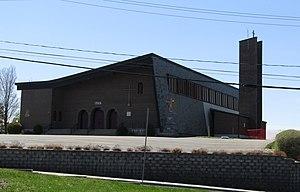
Église Saint-Benoît-Labre rue principale.
Saint-Benoît-Labre est une municipalité dans la municipalité régionale de comté de Beauce-Sartigan au Québec, située dans la région administrative de Chaudière-Appalaches. Elle est nommée en l'honneur de Benoît Joseph Labre. En outre, il s'y trouve l'abbaye Notre-Dame-du-Bon-Conseil des cisterciens.